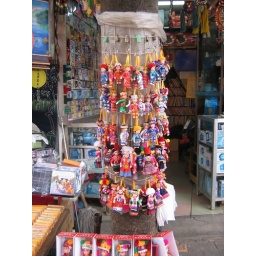
For sale in the bird and flower market